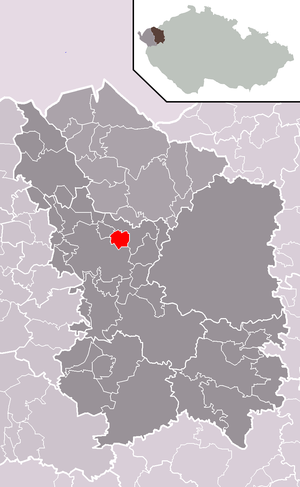
Dalovice est une commune du district et de la région de Karlovy Vary, en République tchèque. Sa population s'élevait à 1 986 habitants en 2018.